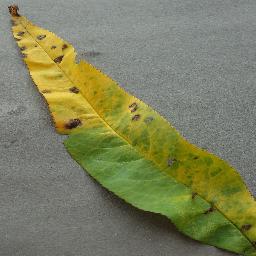
Label: Peach___Bacterial_spot